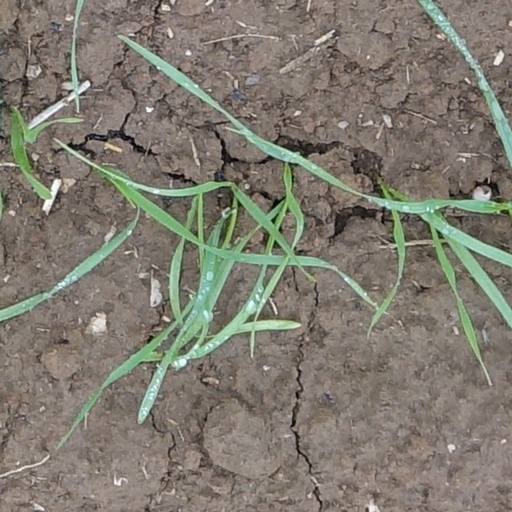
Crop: wheat